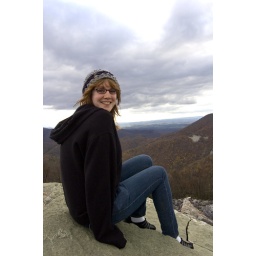
Overexposure in the sky ftw. The way the lighting hits the clouds makes it look like wings and I love it.